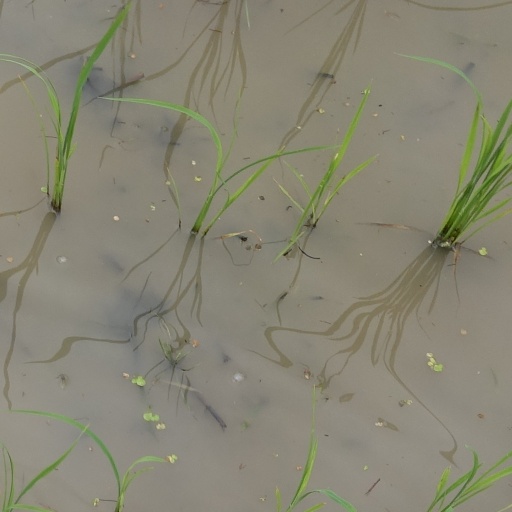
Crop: rice